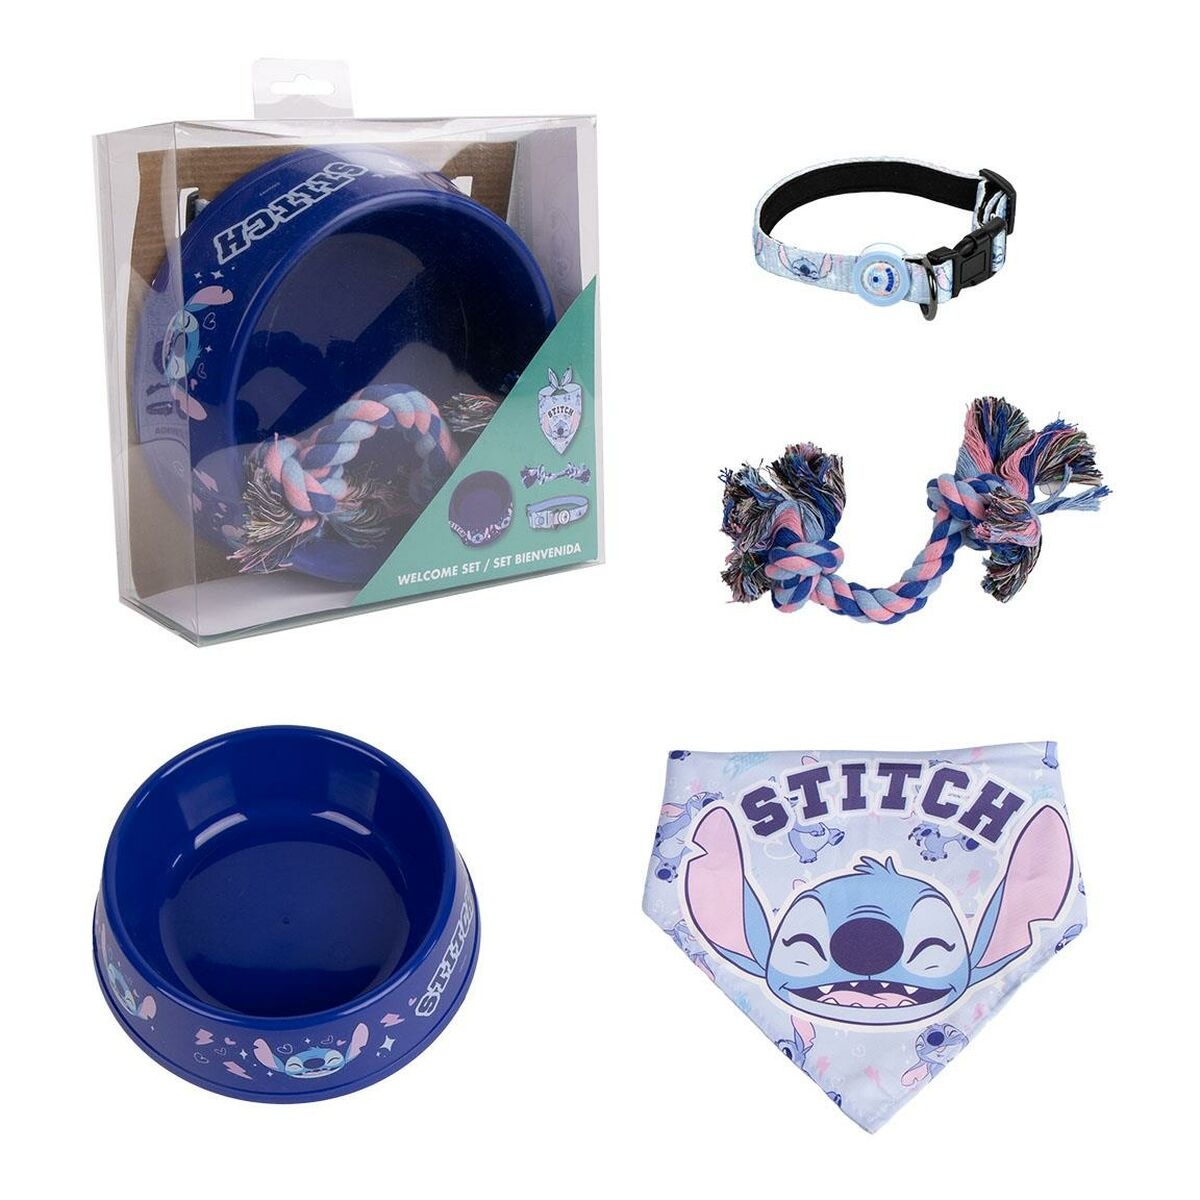
Dovanų rinkinys Stitch Mėlyna Multikompozicija Šuo 4 Dalys
Jei ieškote naujų prekių tendencijų rinkoje, pristatome Dovanų rinkinys Stitch Mėlyna Multikompozicija Šuo 4 Dalys ! Naminiu gyvunėliu: Šuo Vienetų skaičius: 4 Dalys Pridedama: Virvė Gyvūnų maisto dėžė Bandana Šuns antkaklis Tipas: Dovanų rinkinys Spalva: Mėlyna Medžiaga: Multikompozicija General Product Safety Regulations information: JUGUETES CAYRO, S.L. POL.IND. JURYARCO Nº 54/55. Partida Madrigueres Sud. Apdo. Correos 31, 03700 DÉNIA (ALICANTE - España) 03700 - Dénia +34965781482 soluciones@cayro.es https://cayro.es/
Brand: Stitch
Category: Animals & Pet Supplies > Pet Supplies > Pet Bowls, Feeders & Waterers > Travel Bowls